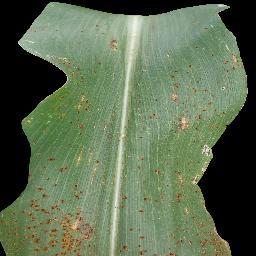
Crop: corn
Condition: (maize)_common_rust